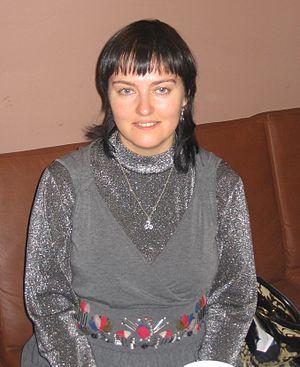
Anna Mouradova, écrivain et linguiste russe. Le 6 avril 2007, café ""La belle Chocolatière"", Moscou, par Dmitri V. Sitchinava (=ru:User:Mitrius) Русский: А. Р. Мурадова, российский кельтолог, писатель и переводчик."
Anna Romanovna Mouradova est née à Moscou en 1972. Après avoir appris le breton par elle-même, elle traduit en breton des auteurs russes avant d'écrire elle-même directement en breton des nouvelles dont l'histoire se situe dans la Russie d'aujourd'hui.